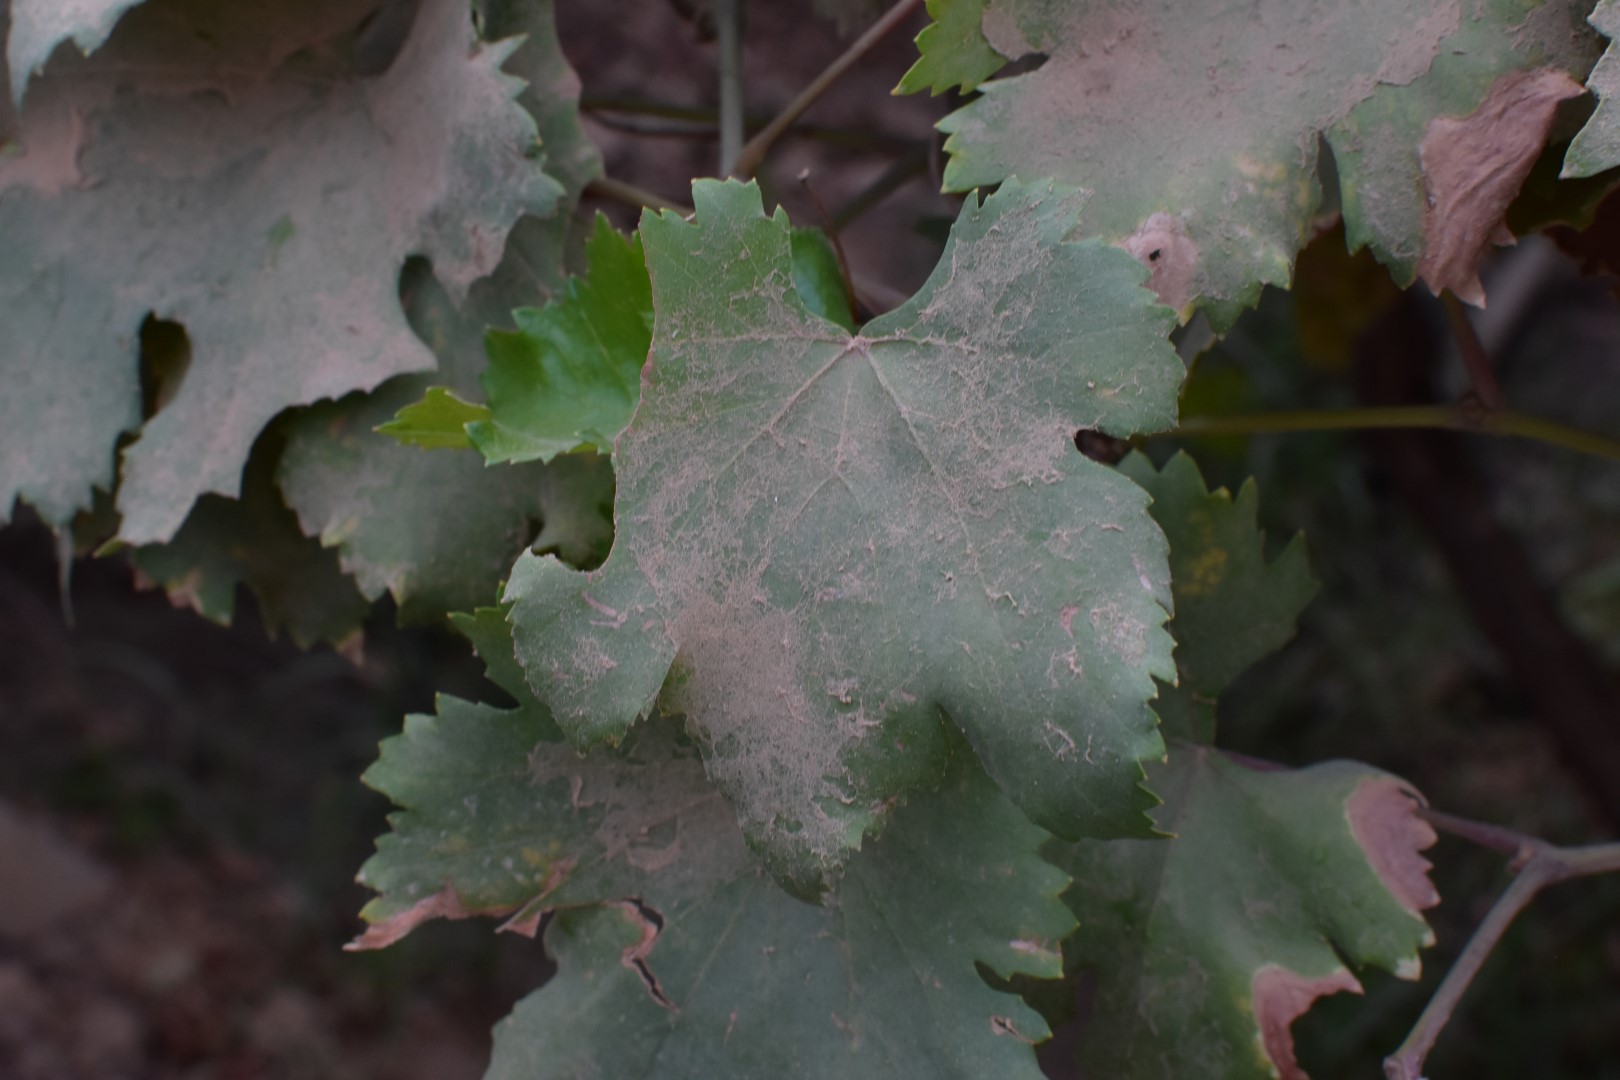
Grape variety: Kamali